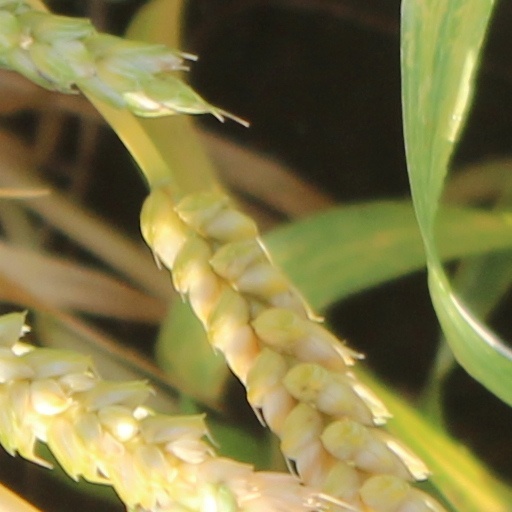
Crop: wheat